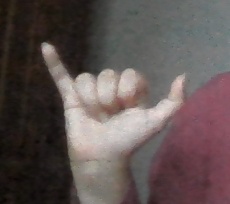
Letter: ya